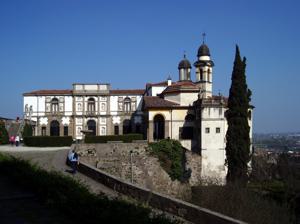
Building: Villa Duodo
Country: Italy
Year built: 1592
Villa in northern Italy Villa Duodo. The principal facade, to the right are the cupolas of the church of San Giorgio. To the left begins the staircase, leading further up the cliff to the exedra Villa Duodo , also known as the Villa Valier , is a villa situated at Monselice near Padua in the Veneto , northern Italy .  It is attributed to the architect Vincenzo Scamozzi although some later parts are known to have been designed by Andrea Tirali . The villa was built for a Venetian patrician , Francesco Duodo, circa 1592. Villa Duodo photographed by Paolo Monti in 1967 (Fondo Paolo Monti, BEIC ). Sited high on the rocca of Monselice , the villa, which shows Palladian influences, is not so much a villa as a religious complex.  Two L-shaped blocks form a rectangular courtyard. Attached to the villa is a church dedicated to San Giorgio which is the final and largest church completing a "sacred route" of pilgrimage . Architecture Scamozzi, the villa's principal architect, had been a pupil of Palladio and was largely responsible for carrying Palladio's classicising style into the 17th century. His L'idea dell'architettura universale , published in 1615, coupled with Palladio's I quattro libri dell'architettura (1570) were to spread their classically based architecture throughout Europe and the New World. Villa Duodo was one of Scamozzi's works of his intermediate period, designed when he was forty years old and fully competent in the use of perspective and proportion. The villa, which is built on the site of an ancient castle, is constructed of rendered stone with architectural details and motifs in dressed stone.  The principal wing, on two floors, centers a lightly projecting bay that resembles a two-storey triumphal arch flanked by two symmetrical bays, each with open Serlian windows decorated with rusticated stone on the ground floor; above the motif continues, however, here in place of side windows are niches containing statuary . The complex was expanded by Nicolò Duodo (1657–1742), the grandson of Francesco Duodo. His expansion included the secondary wing designed by Tirali, which was completed in 1740. This wing, at right angles to the principal wing, is of a far simpler design, also on two floors; it has small rectangular windows relieved by a Serlian window at the centre. This wing is connected to the church by a low closed corridor. The chapel has a low dome crowned by a cupola and a campanile also completed by a cupola. The entrance to the church is through a three-arched portico .  The pediment of the portico is in reality a gable to the roof of the church. Grounds The grounds contain a formal garden in the Renaissance manner and a massive late 17th century exedra , dedicated to St. Francis Xavier , who stayed at the former castle on the site in 1537. The exedra contains at its centre an arched shrine containing a crucifix. The walls are decorated by empty niches while statuary adorns the crowning parapet.  The exedra is reached by a monumental terrace staircase. Santuario delle Sette Chiese Situated close by, also commissioned by Duodo and designed by Scamozzi are six chapels collectively known as the Santuario delle Sette Chiese ("Sanctuary of the Seven Churches", sometimes "Jubilee Sanctuary of the Seven Churches"), the seventh church being the church of San Giorgio attached to the villa itself. This church holds the remains of the first Christian martyrs . The chapels became popular places of pilgrimage, when pope Paul V granted pilgrims visiting the sanctuary equal indulgences with those visiting the seven basilicas of Rome , after which the chapels are named. The chapels are positioned along a cobbled path - a votive route - which leads to the esplanade on which the villa and the final church stands. The chapels contain reredos by Palma il Giovane . The chapels are all similar in design, approximately six metres square, the front having an entrance contained in a segmented arch flanked by pilasters which support a pediment. The sides of the small buildings are pierced by lunette windows. The white rendered walls with decoration in natural dressed stone match the villa and church at the completion of the route.  In appearance the churches are not unlike the many, and far more modern, small family mausoleums found in thousands of cemeteries in Italy and France, testimony to the influence of Scamozzi in everyday, and often seemingly unremarkable, architecture. Modern history The Villa is today often known as Villa Valier. The gardens and chapels are open to the public but the interior of the villa is private and part of the University of Padova . Notes